Scrabble letter distributions

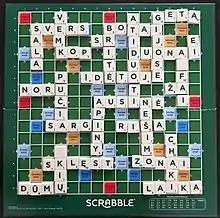
Scrabble gameplay in Lithuanian

"C", "Q", "U", "W," and "X" are absent because these letters are not used in Malagasy. Diacritical marks are ignored.